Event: Nepal Earthquake
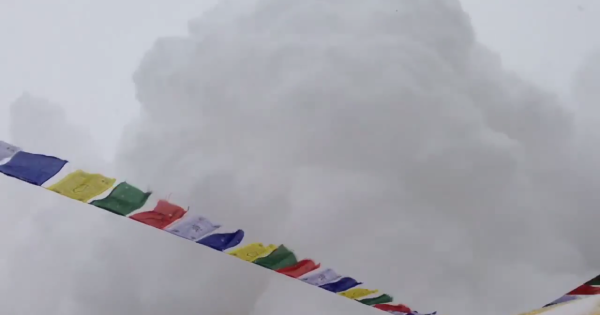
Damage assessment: no_damage